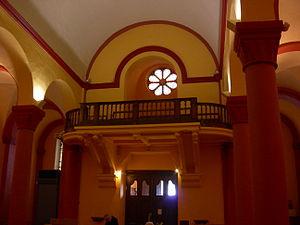
église saint priest
L'église Saint-Prix est une église appartenant à la commune de Saint-Priest-en-Jarez qui est située dans le bourg de la commune, face à la croix de l'Holme.